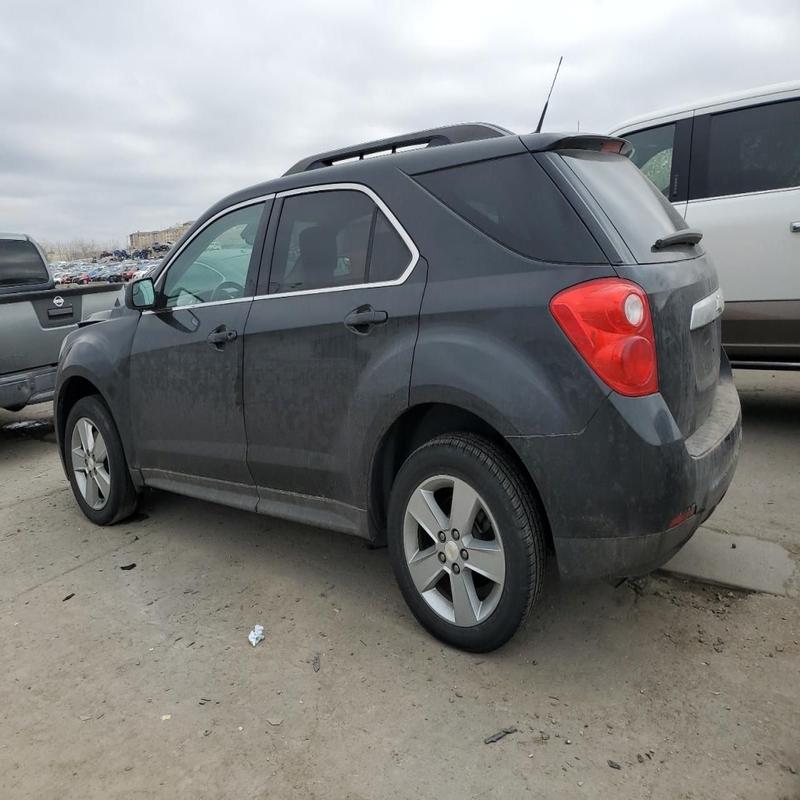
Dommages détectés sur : malle, plaque d'immatriculation arrière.
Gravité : majeur